Bantu languages

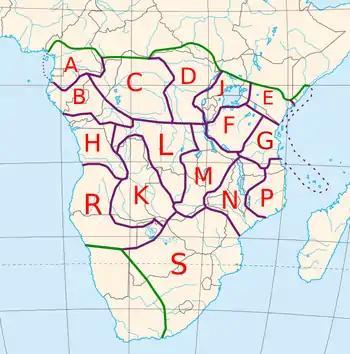
The approximate locations of the sixteen Guthrie Bantu zones, including the addition of a zone J around the Great Lakes. The Jarawan languages are spoken in Nigeria.

The most widely used classification is an alphanumeric coding system developed by Malcolm Guthrie in his 1948 classification of the Bantu languages. It is mainly geographic. The term "narrow Bantu" was coined by the "Benue–Congo Working Group" to distinguish Bantu as recognized by Guthrie, from the Bantoid languages not recognized as Bantu by Guthrie.